I Like America & America Likes Me

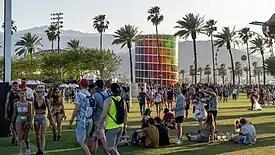
The 1975 performed "I Like America & America Likes Me" at several music festivals, including the 2019 Coachella Valley Music and Arts Festival.

Upon release, "I Like America & America Likes Me" was met with generally positive reviews from contemporary music critics. In his review of "A Brief Inquiry into Online Relationships", Goggins noted the 1975 "truly soars" when exploring new sonic ground, with him using "I Like America & America Likes Me" as an example. He specifically praised Daniel's production, calling it "musically the beating heart". Richards praised the song's "roared" chorus, saying Healy "[refuses] to accept any millennial stereotypes". Mike Watkins of "Clash" deemed the track one of the album's moments of "all-encompassing brilliance". Ross Horton of "musicOMH" said "I Like America & America Likes Me" sounds "fresh". Chris DeVille of "Stereogum" compared the song to the work of Bon Iver. In his review of the album, Issac Feldberg of "The Boston Globe" noted the band sounds "creatively unmoored" on songs such as "I Like America & America Likes Me", which he said sounds like Bon Iver-adjacent autotune. Dombal called the song a "trap remix of a Bon Iver ayahuasca trip" and interpreted the meaning of the track to be a "meter [reading] of a society that's moving too fast to process anything in a meaningful way".